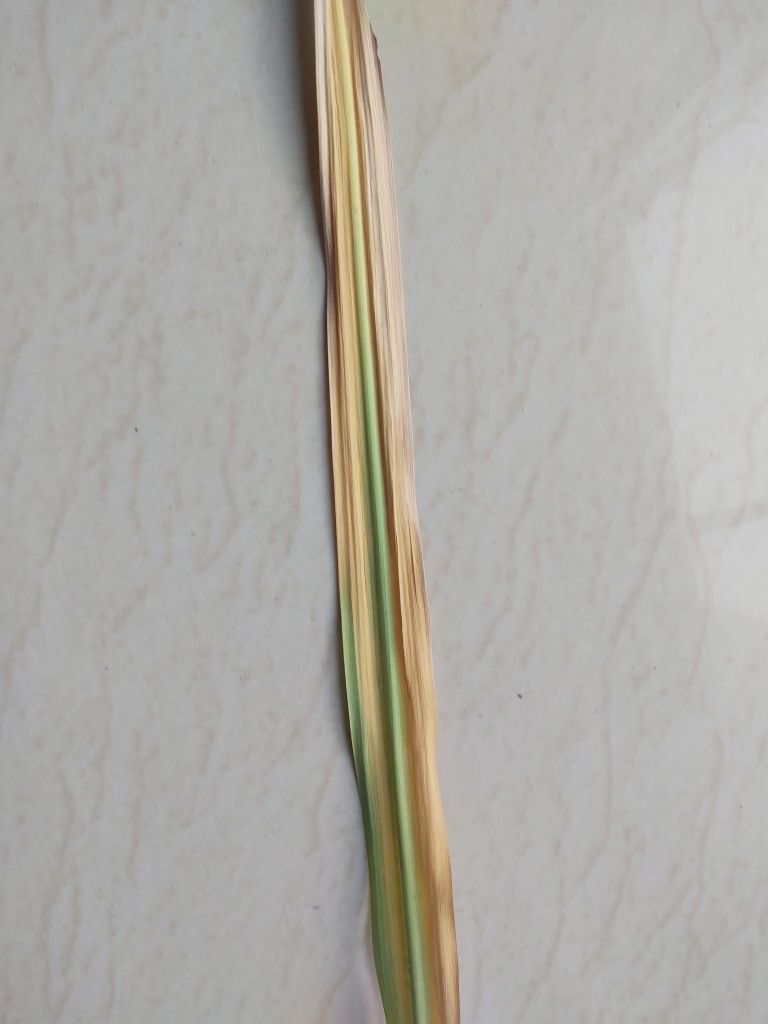
Label: Yellow Leaf